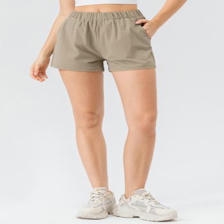
Label: Modal